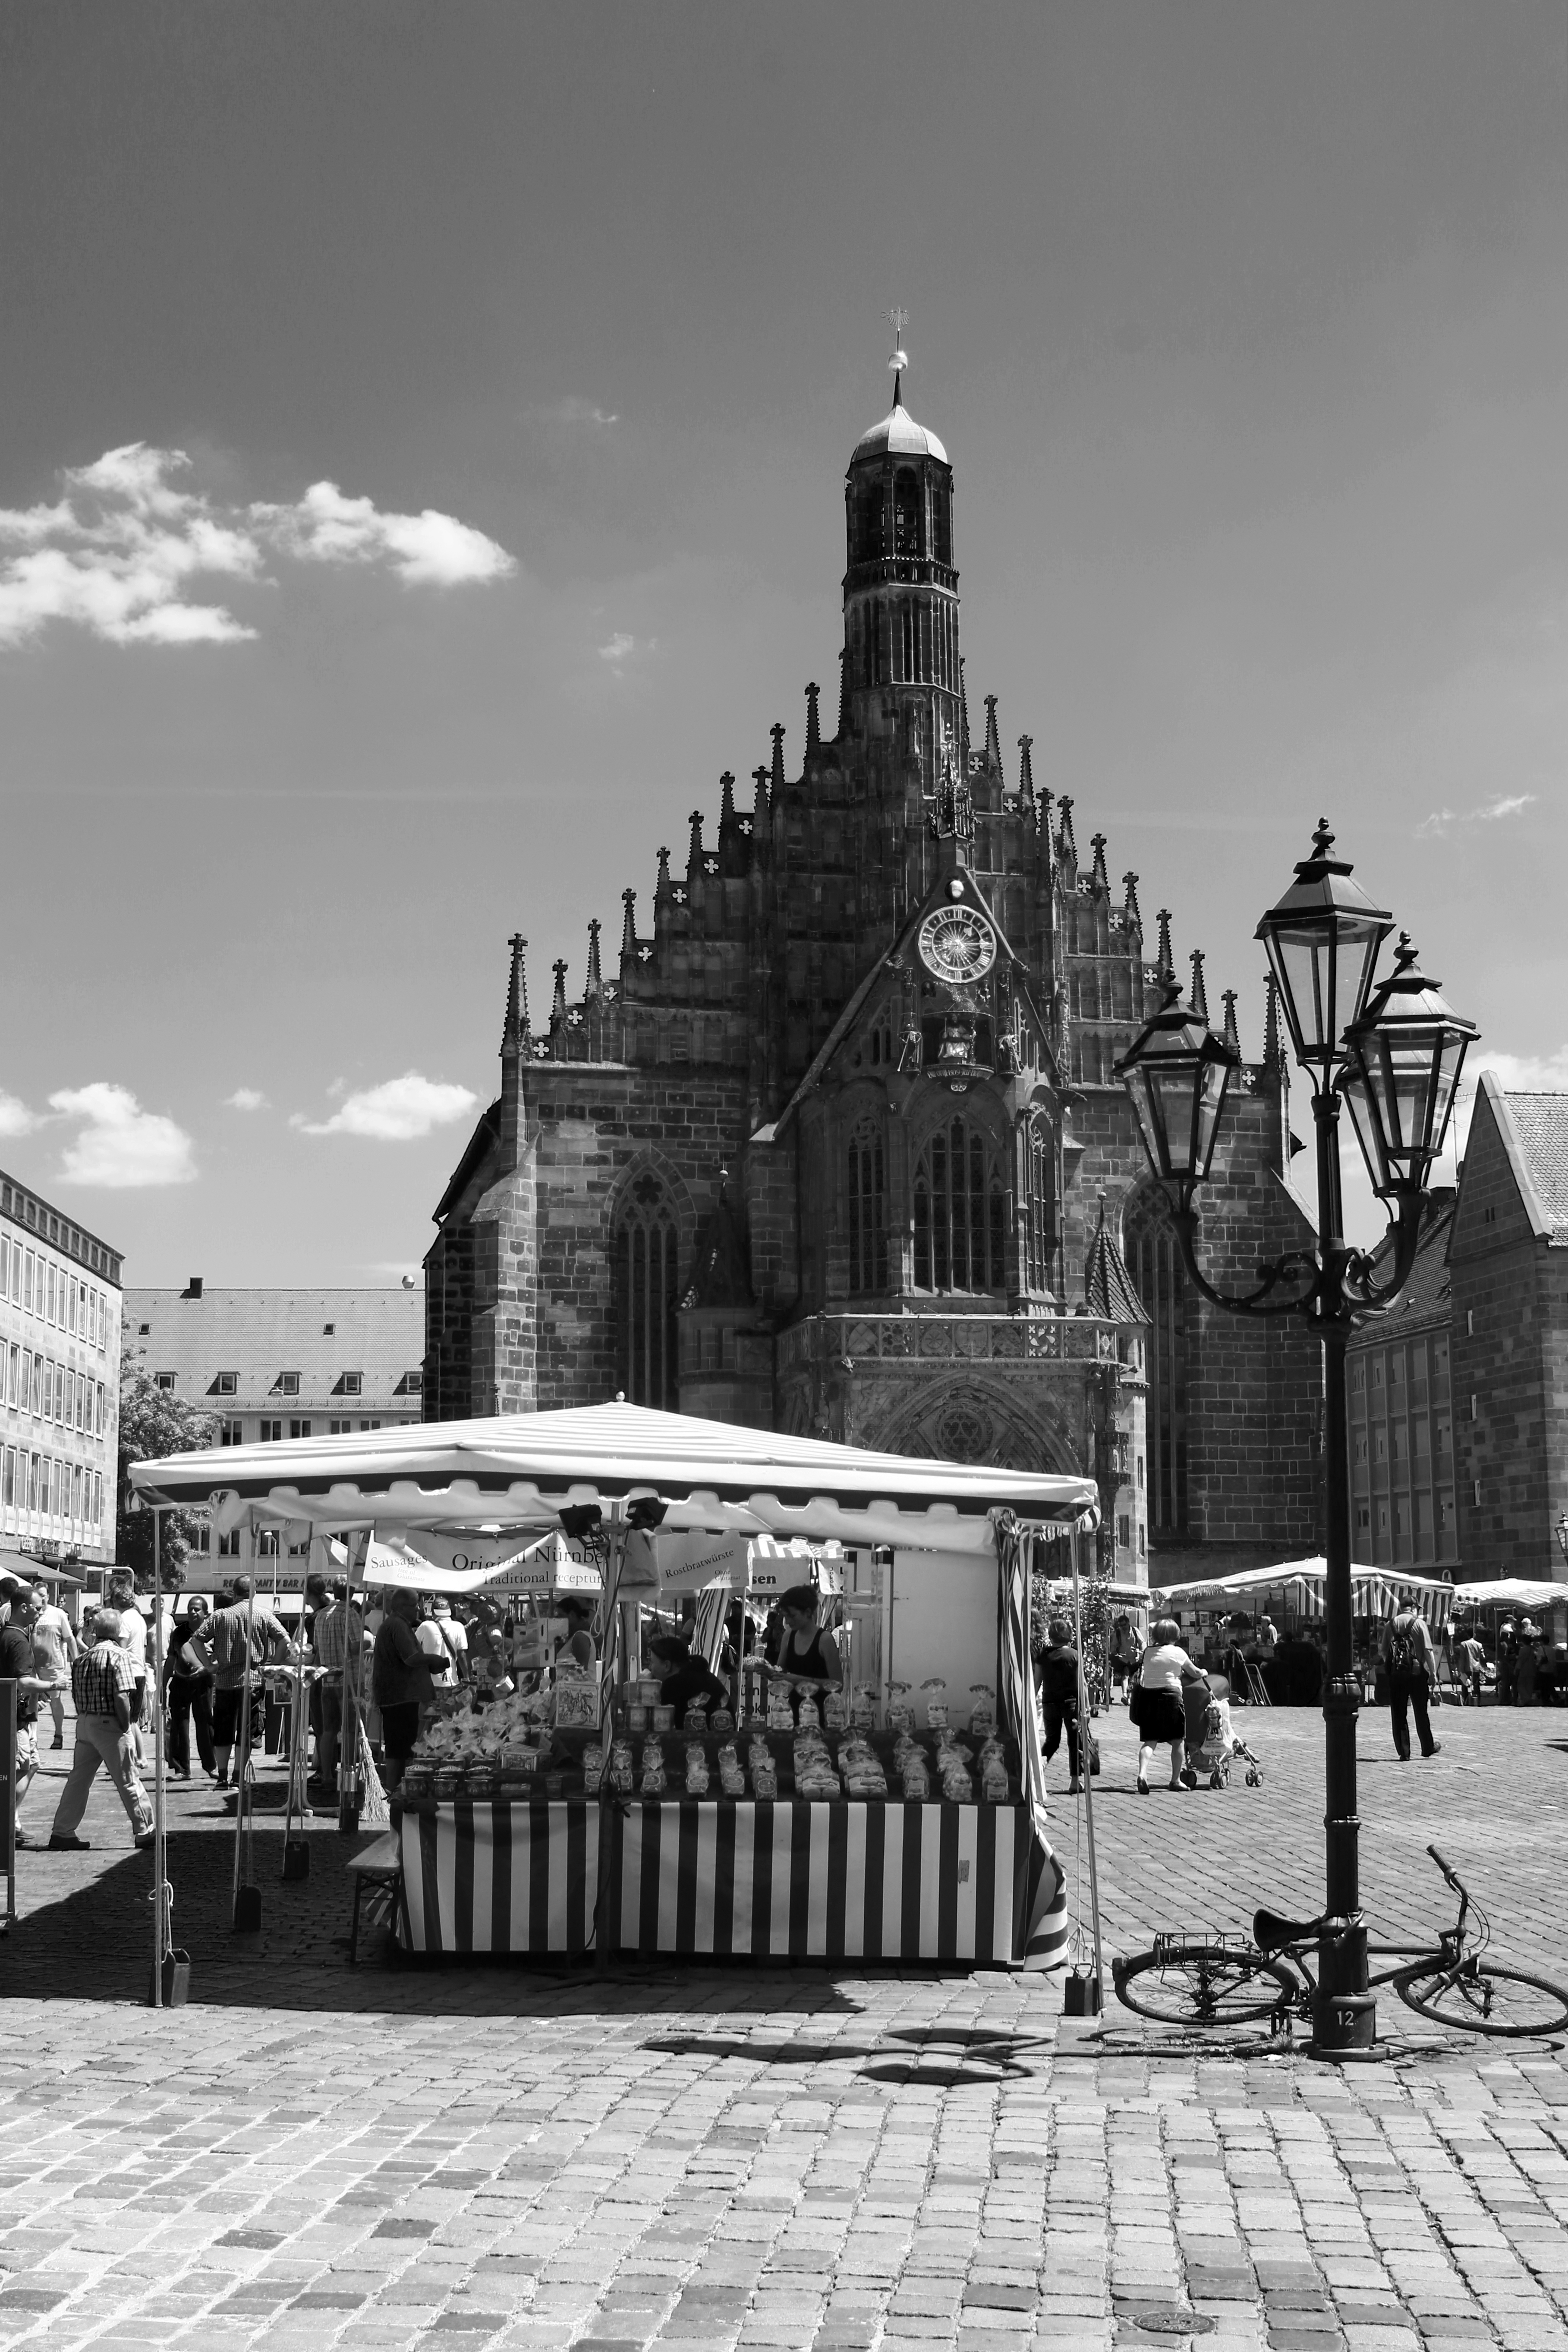
black and white, photography, city, cityscape, tower, landmark, church, monochrome, bw, blackandwhite, blackwhite, markt, photograph, germany, alemania, allemagne, kirche, sw, schwarzweiss, bayern, bavaria, schwarzweis, germania, schwarzweissfotografie, schwarzweisfotografie, franconia, franken, marktplatz, farmersmarket, wochenmarkt, nuremberg, nrnberg, countrymarket, metropolis, monochrome photography, human settlement